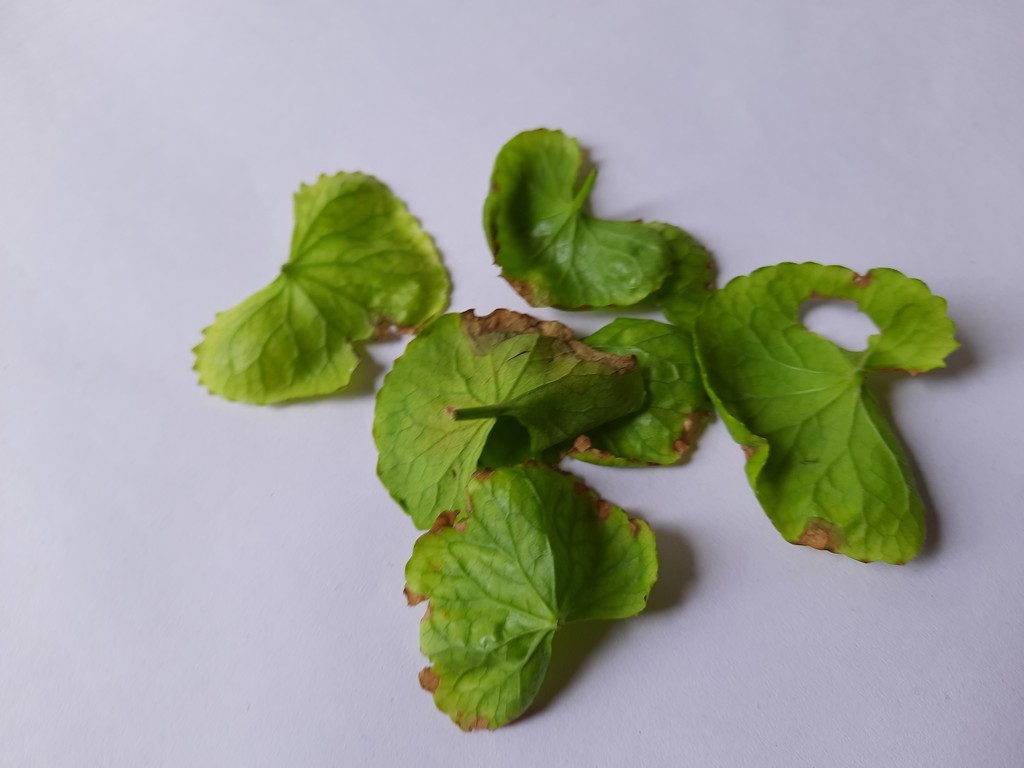
Label: Unhealthy